List of Jeopardy! contestants

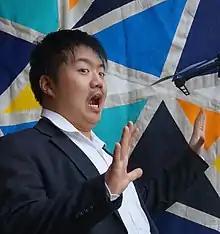
Arthur Chu

Arthur Chu first appeared on "Jeopardy!" on January 28, 2014, and almost immediately became a lightning rod because of his unusual playing style. His game theory, "Forrest Bounce", and furious pressing of the signaling device made him one of the show's most controversial contestants. As of January 31, 2021, Chu ranks eighth on the list of all-time highest-earning "Jeopardy!" non-tournament champions, with an 11-day total of $297,200. His winning streak came to a close when he lost his 12th game but won $1,000 for finishing in third place, leaving him with a final total of $298,200. After his initial appearance on the show, Chu competed in the 2014 "Jeopardy!" Tournament of Champions, finishing second to Ben Ingram, an IT consultant from South Carolina. Chu won $100,000 for his second-place finish, bringing his overall winnings to $398,200.